Martin Wierig

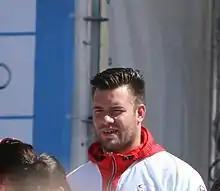
Wierig in Hamburg (2012)

Martin Wierig (born 10 June 1987 in Beckendorf-Neindorf) is a German discus thrower.